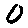
Label: 0